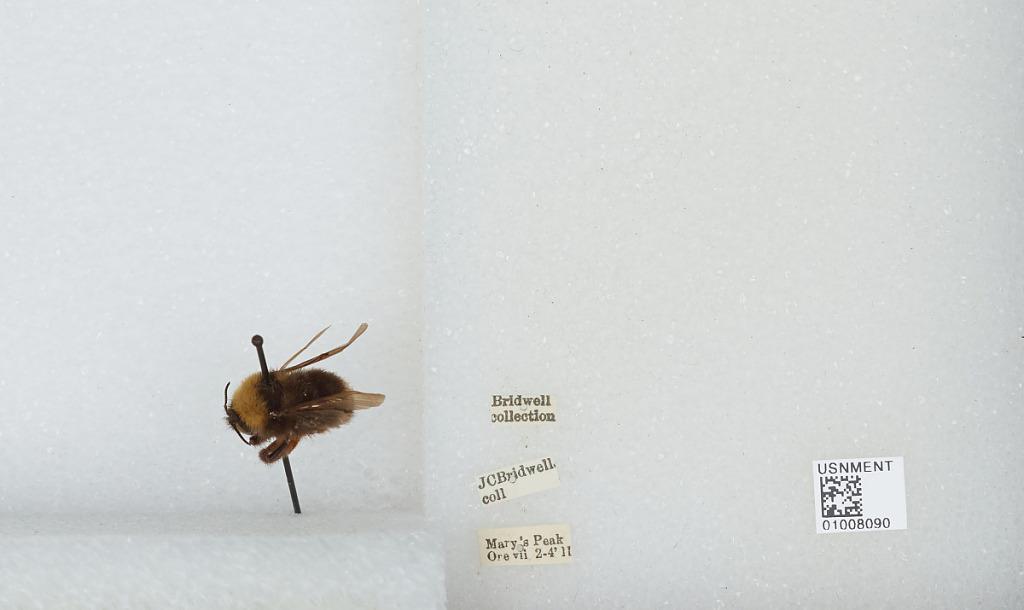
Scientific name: Bombus (Fervidobombus) californicus Smith
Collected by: J. Bridwell
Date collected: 1911-7-2
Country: United States
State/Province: Oregon
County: Benton
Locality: Mary's Peak
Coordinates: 44.5044, -123.552